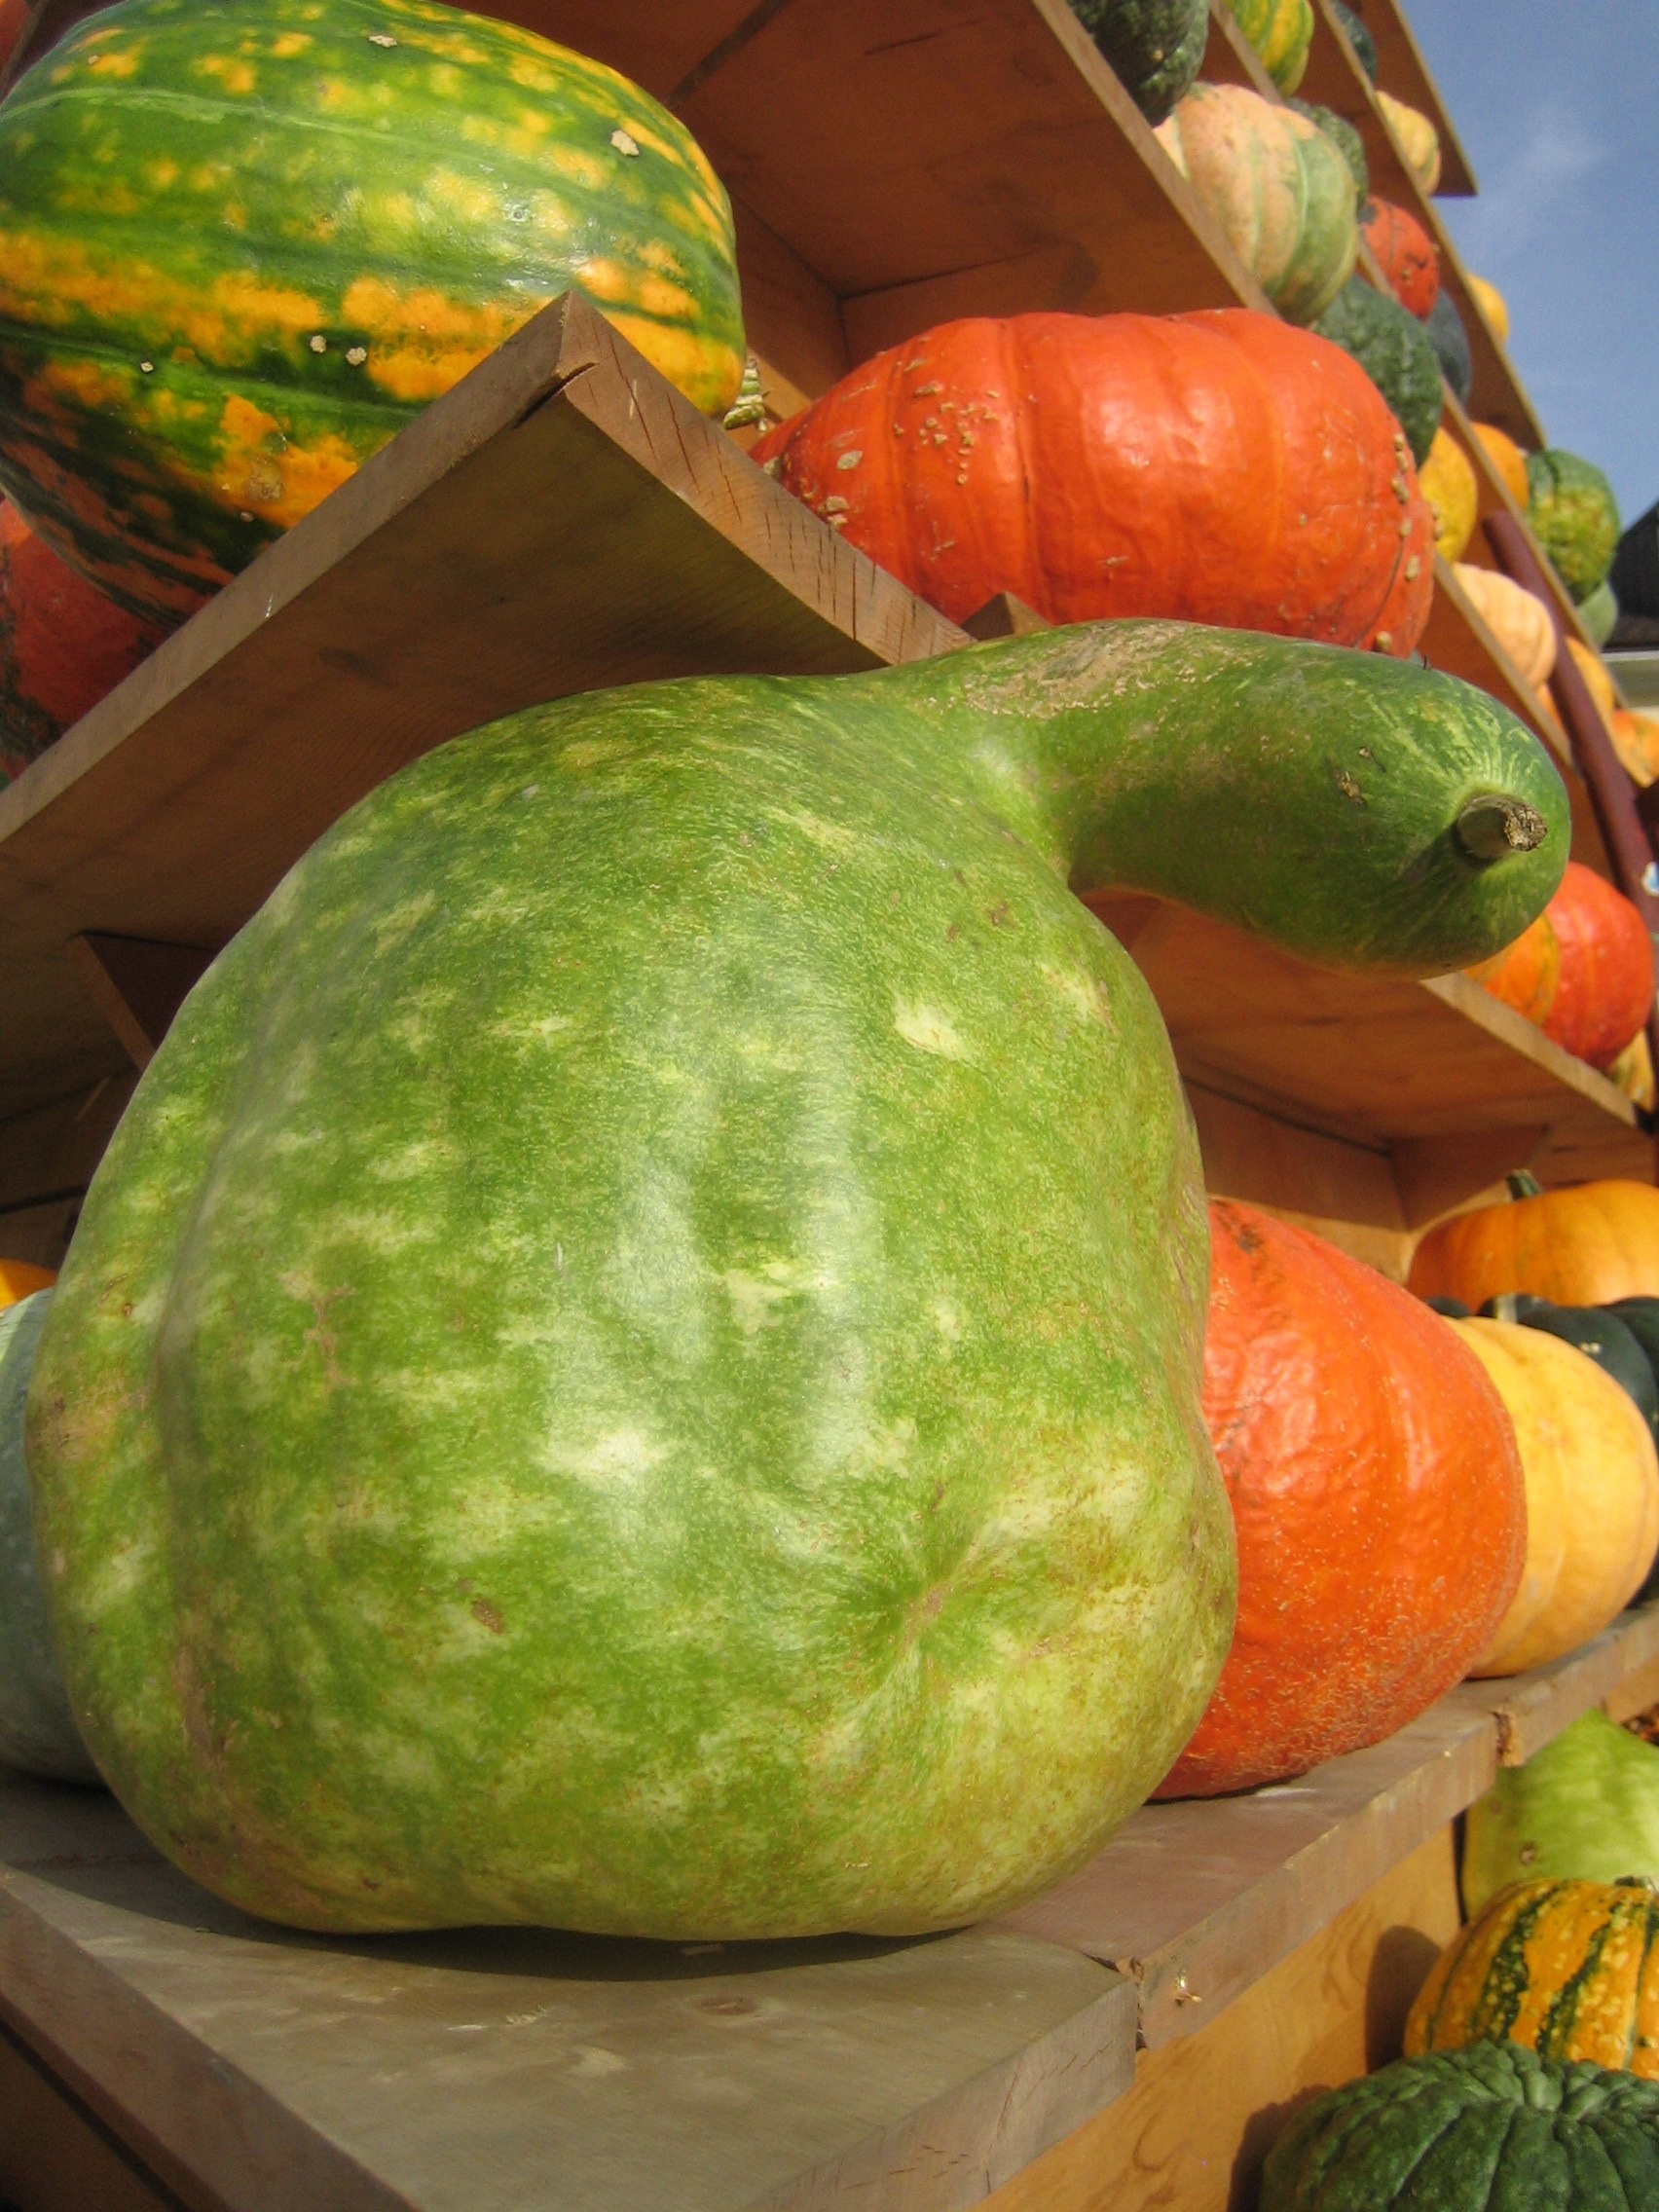
abstract, plant, fruit, decoration, food, produce, vegetable, color, pumpkin, gourd, collage, composition, calabaza, style, melon, harmony, cucurbita, artfully, flowering plant, winter squash, land plant, cucumber gourd and melon family